Rising Storm (novel)

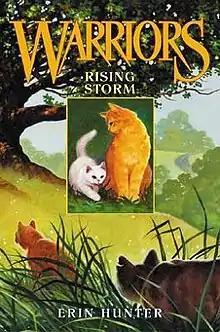
First edition

Rising Storm is a fantasy novel, the fourth book in the "Warriors" series, written under the pen name of Erin Hunter. "Rising Storm" was written by Kate Cary. The series follows the adventures of four Clans of wild, anthropomorphic cats. The plot follows Fireheart, newest deputy of ThunderClan, struggling to complete his duties as deputy, while still knowing that the previous deputy, Tigerclaw, is lurking in the forest somewhere, seeking revenge against Fireheart and his Clan.